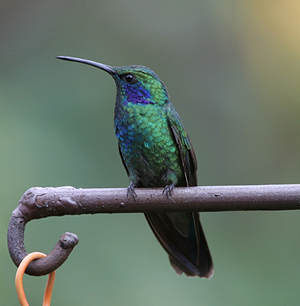
a bird with a very long pointed bill, blue cheek patch, green throat, and pearlescent blue-green breast.
green and blue breast is sported by this pretty bird along with a very long narrow black beak.
this bird is green with blue on its face and has a long, pointy beak.
bird with long, thin, sharp and pointed beak, and black eye, tarsus, beak and feet, and dark green crownsmall green blue and black bird with short tarsus and long slender black beak
this bird has wings that are black and has a green belly with black bill
this bird has a long dark colored tail with a beautiful green and blue breast as well as blue around its small eyes and an elongated beak.
exotic bird with multicolored body: black primaries, rectrices, and extremely long bill; blue and purple cheek patch; and blue plus green breast and side.
metallic blue and green hummingbird sitting on top of a bird feeder hanger.
this bird has wings that are black and has a long bill
Species: Green Violetear